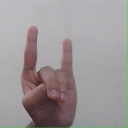
अक्षर: श